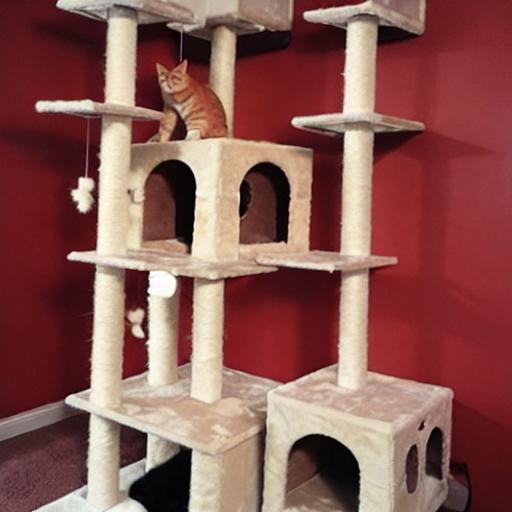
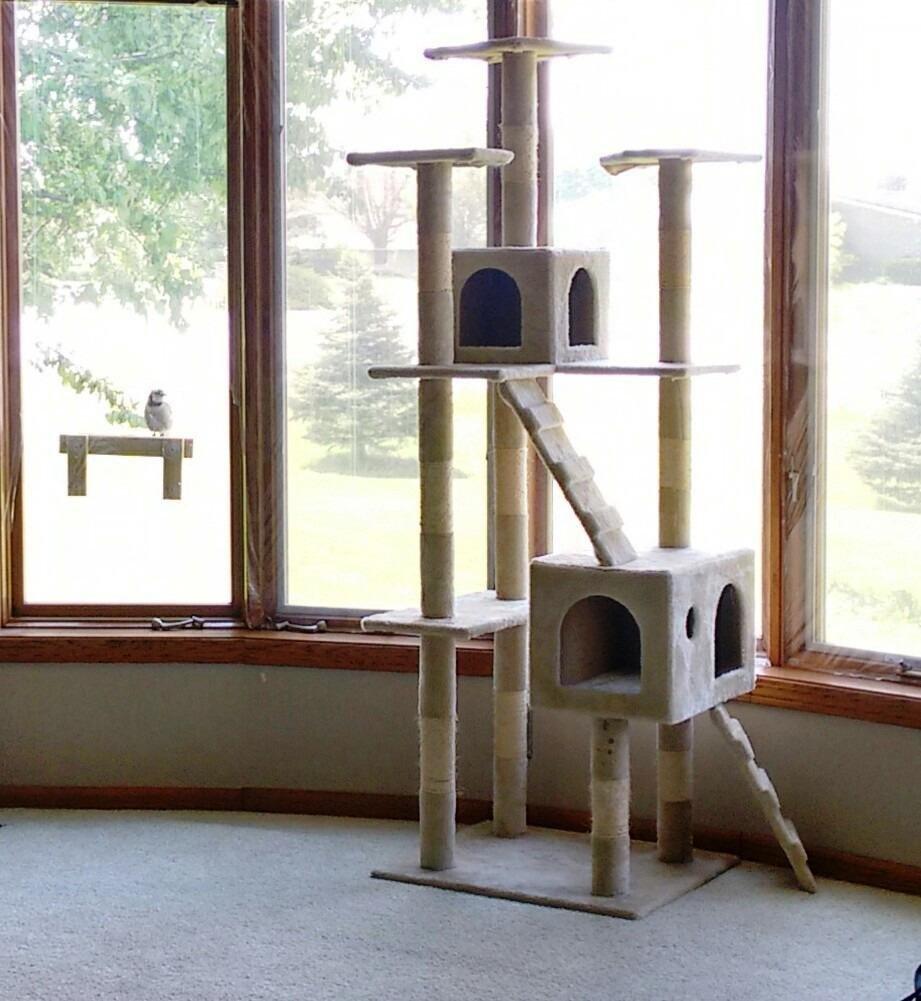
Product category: items_cat tree
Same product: no